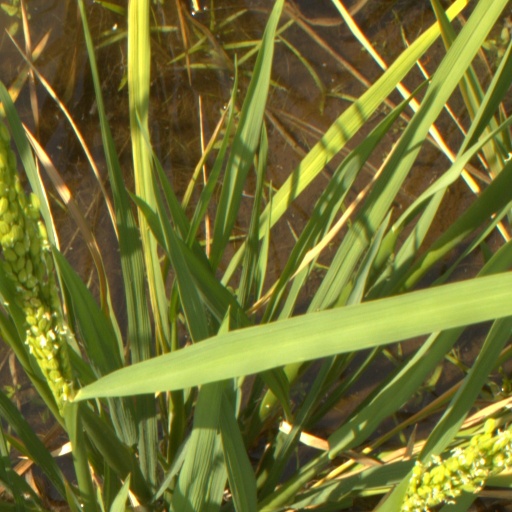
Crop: rice